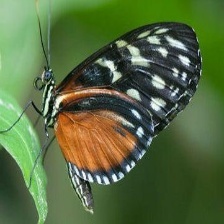
Species: CRIMSON PATCH